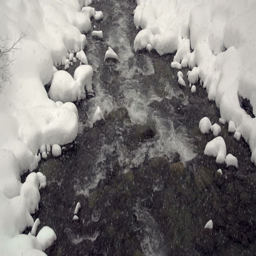
heavy snow falls over a snow lined river .